Casa Milà

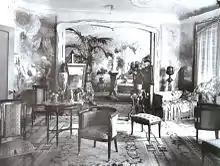
Interior of Casa Milà in 1910

In 1940, Milà died. Segimon sold the property in 1946 for 18 million pesetas to Josep Ballvé i Pellisé, known for his department stores on , in partnership with the family of Pío Rubert Laporta. The Compañía Inmobiliaria Provenza, SA (CIPSA) was founded to administer the building. Roser Segimon continued to live on the main floor until her death in 1964.